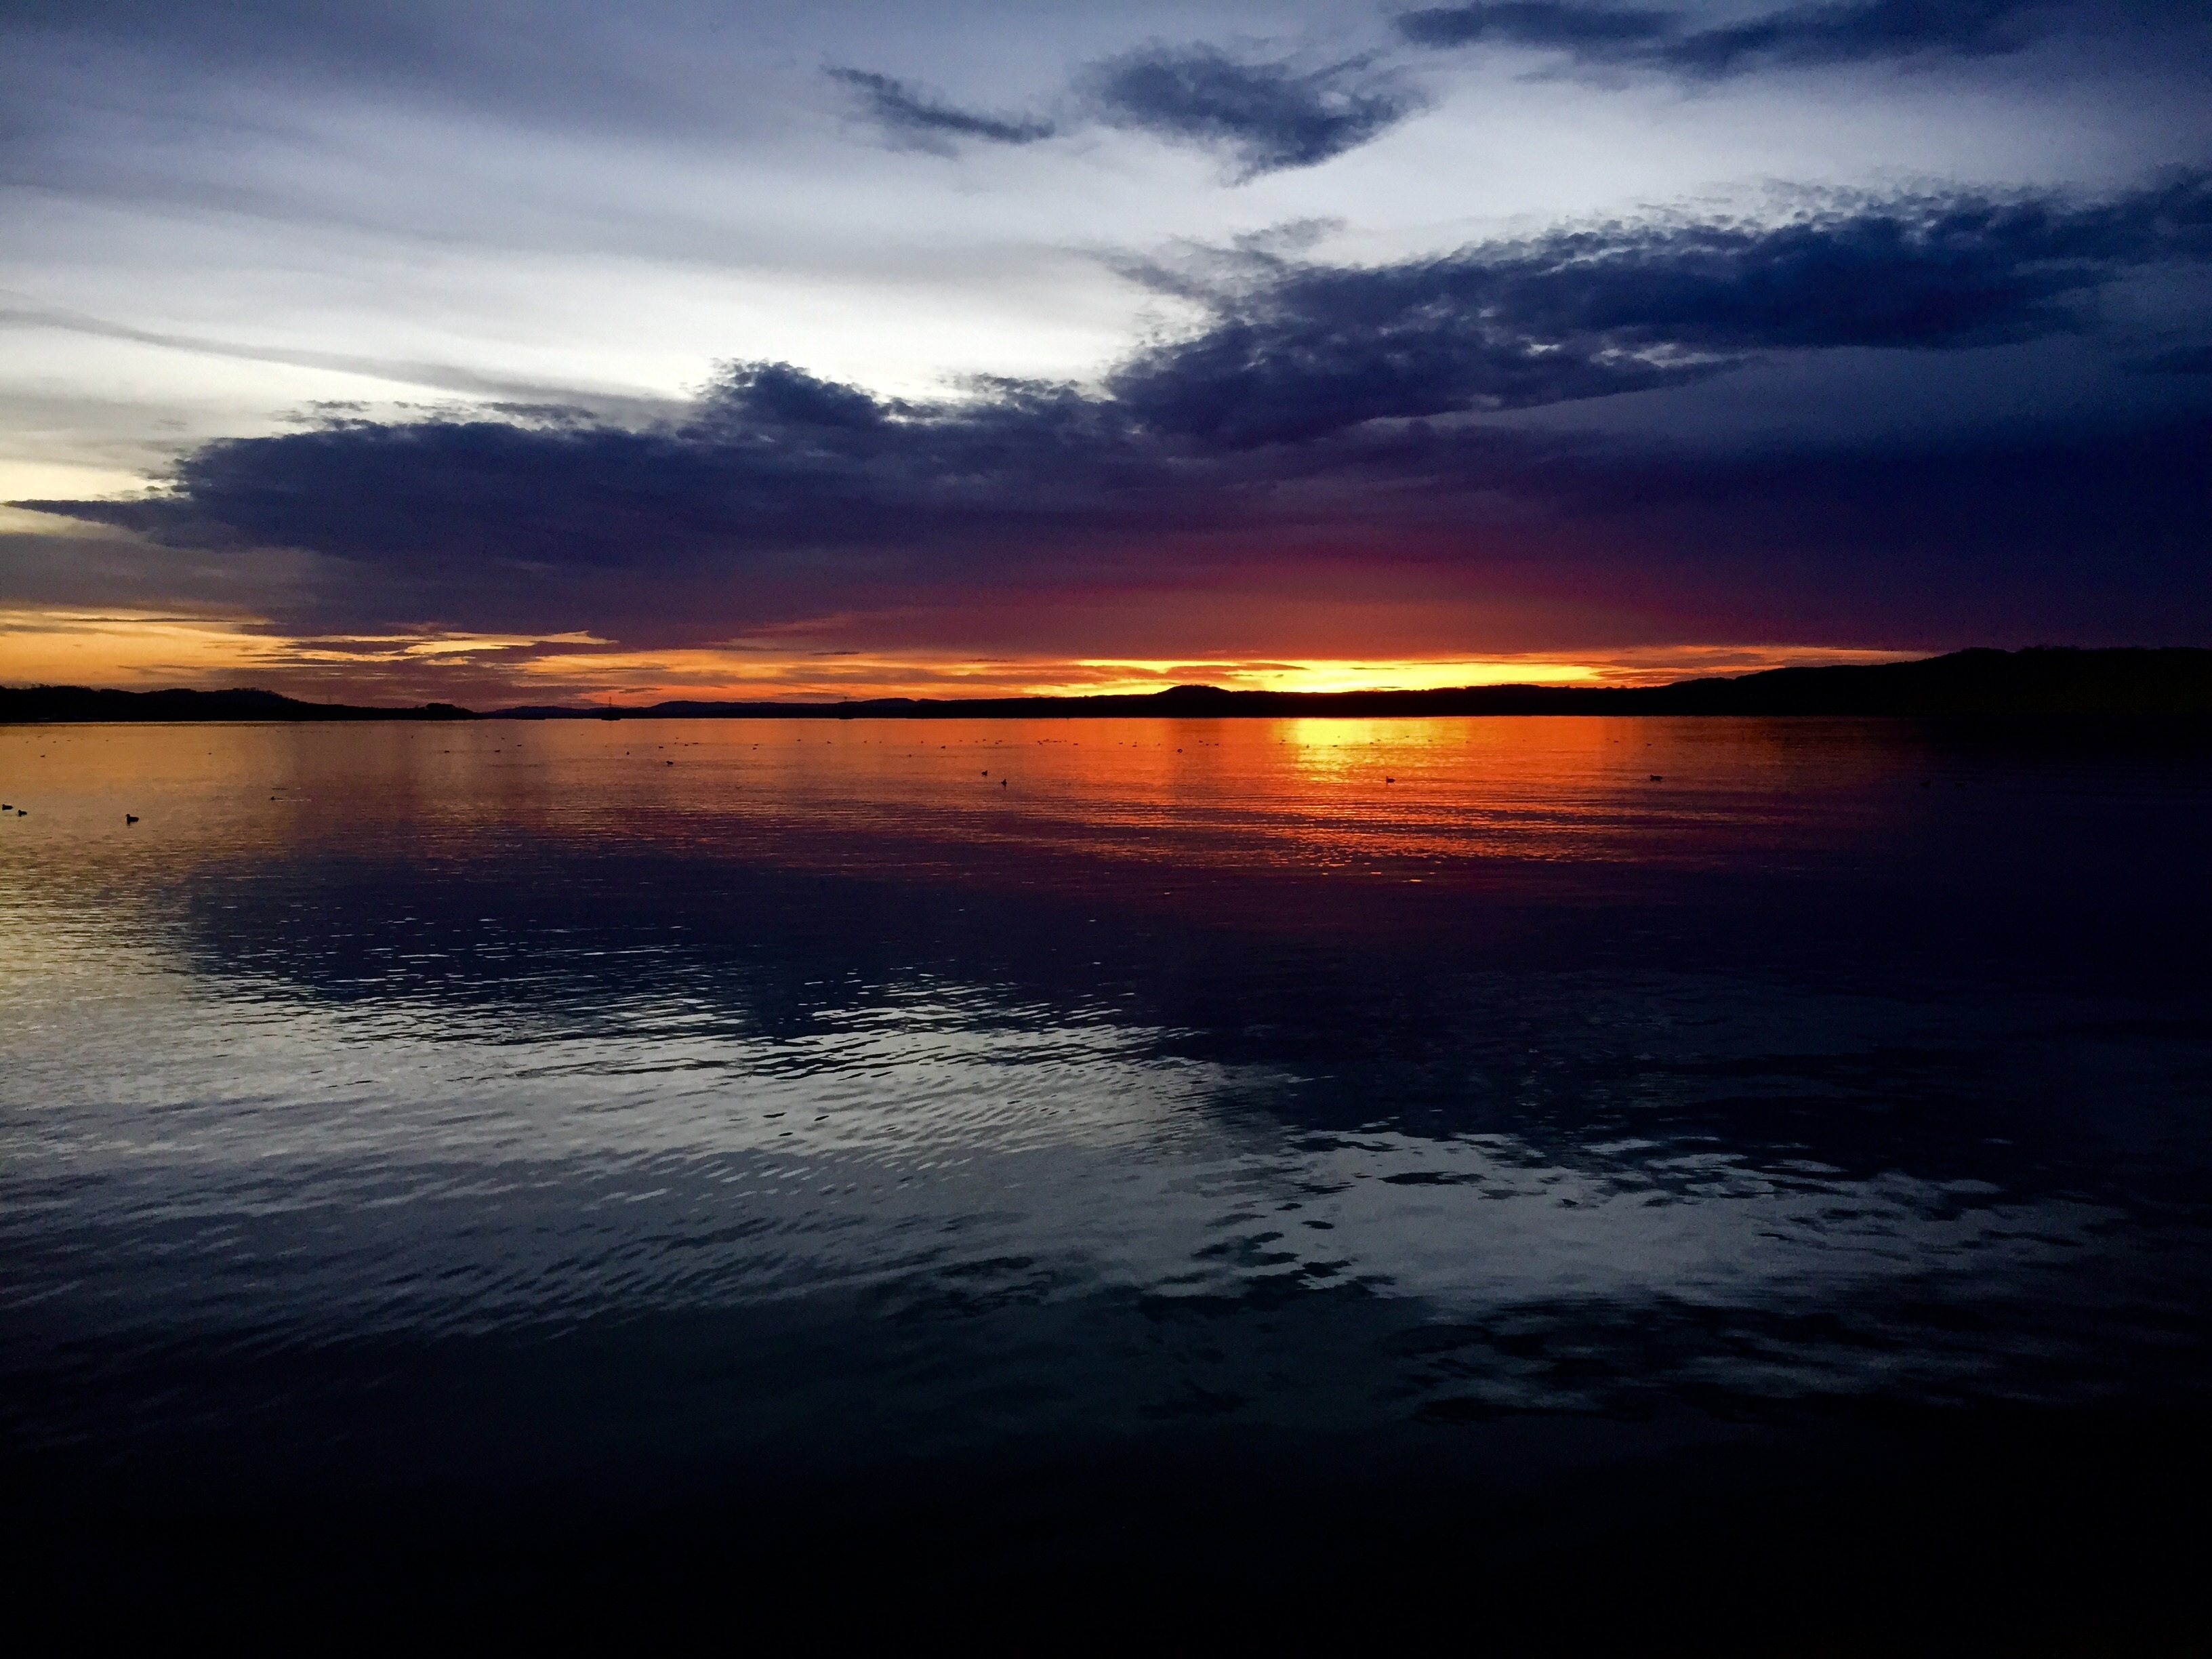
sea, coast, ocean, horizon, cloud, sky, sun, sunrise, sunset, night, sunlight, morning, shore, wave, lake, dawn, atmosphere, dark, dusk, evening, reflection, clouds, loch, afterglow, atmospheric phenomenon